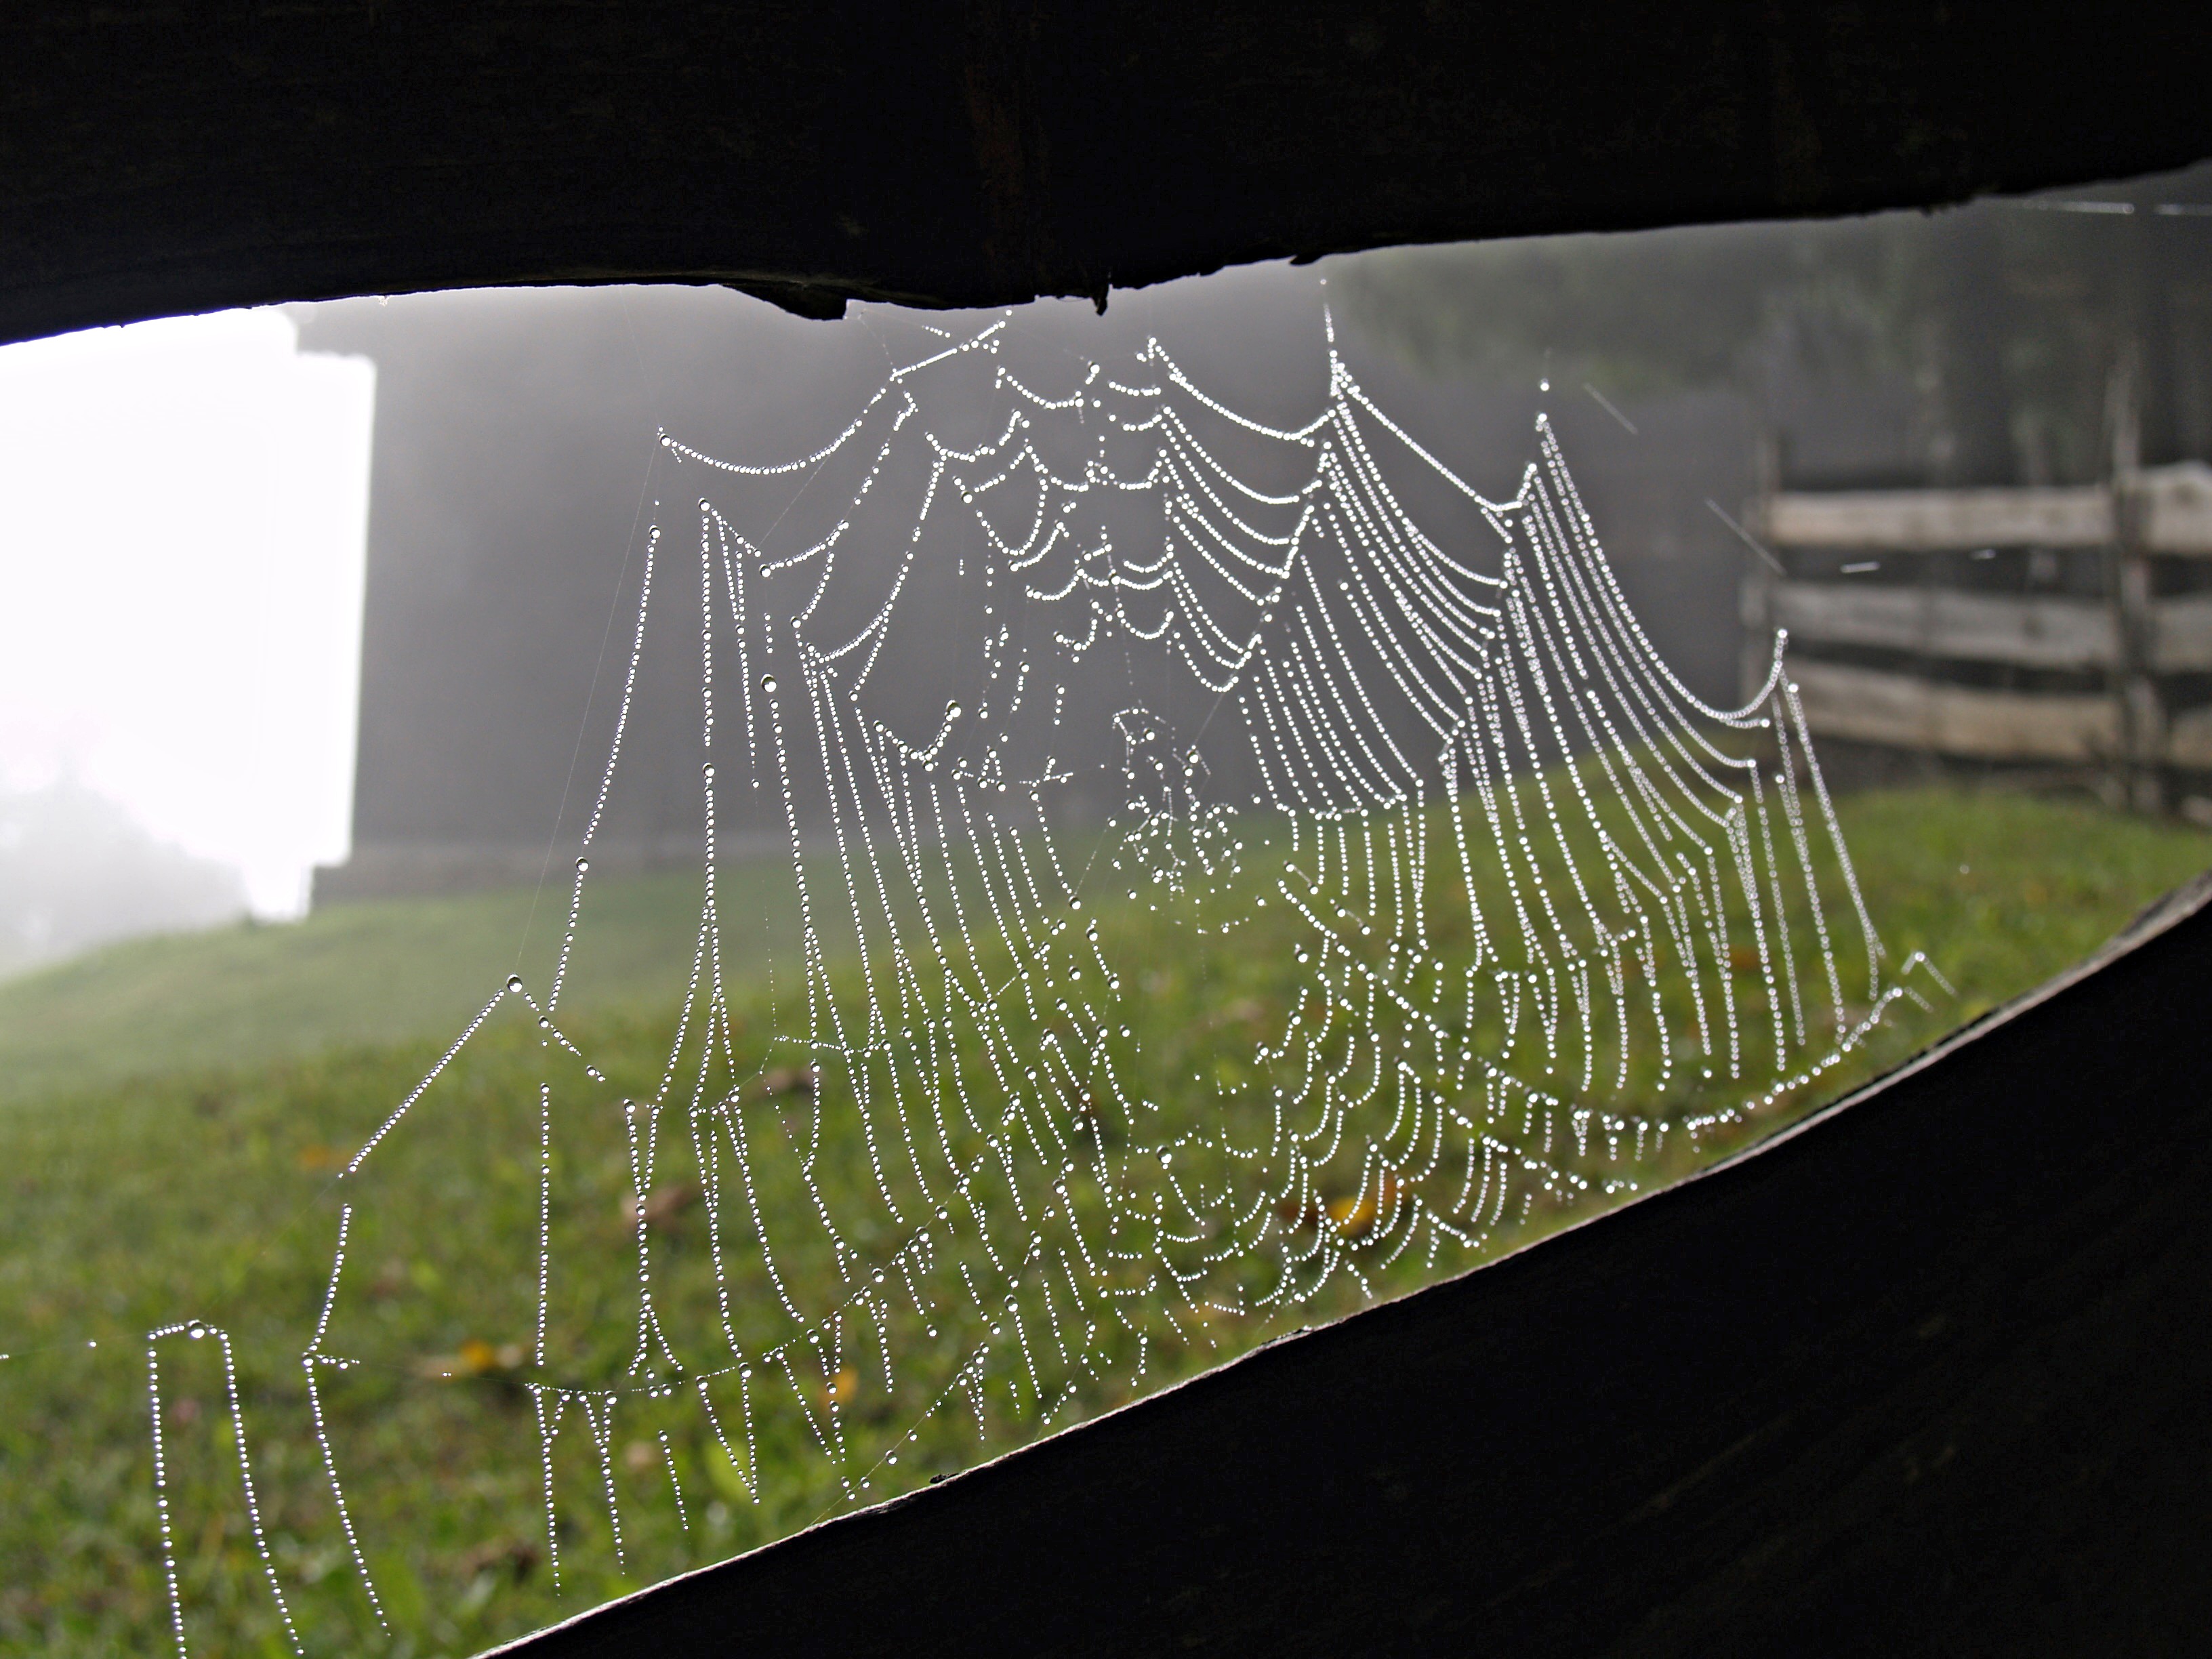
nature, wing, farm, leaf, barn, line, green, alpine, material, invertebrate, spider web, cobweb, spider, symmetry, arachnid, bavaria, alm, macro photography, mountain farm, outdoor structure